Resettlement Department

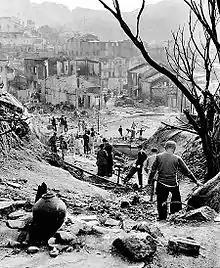
The slum area in Shek Kip Mei after the great fire on the Christmas Day of 1953.

The Resettlement Department was a department of the Government of Hong Kong, responsible for constructing resettlement estates for homeless refugees, established in 1954. In 1973, the Resettlement Department and the Building Section of the Urban Services Department were merged to form the Housing Department, which acts as the Housing Authority's executive body.